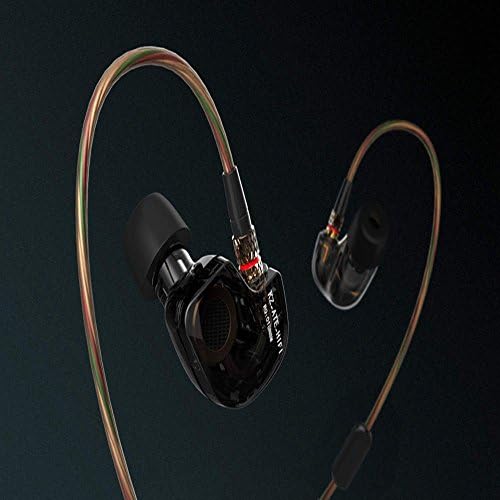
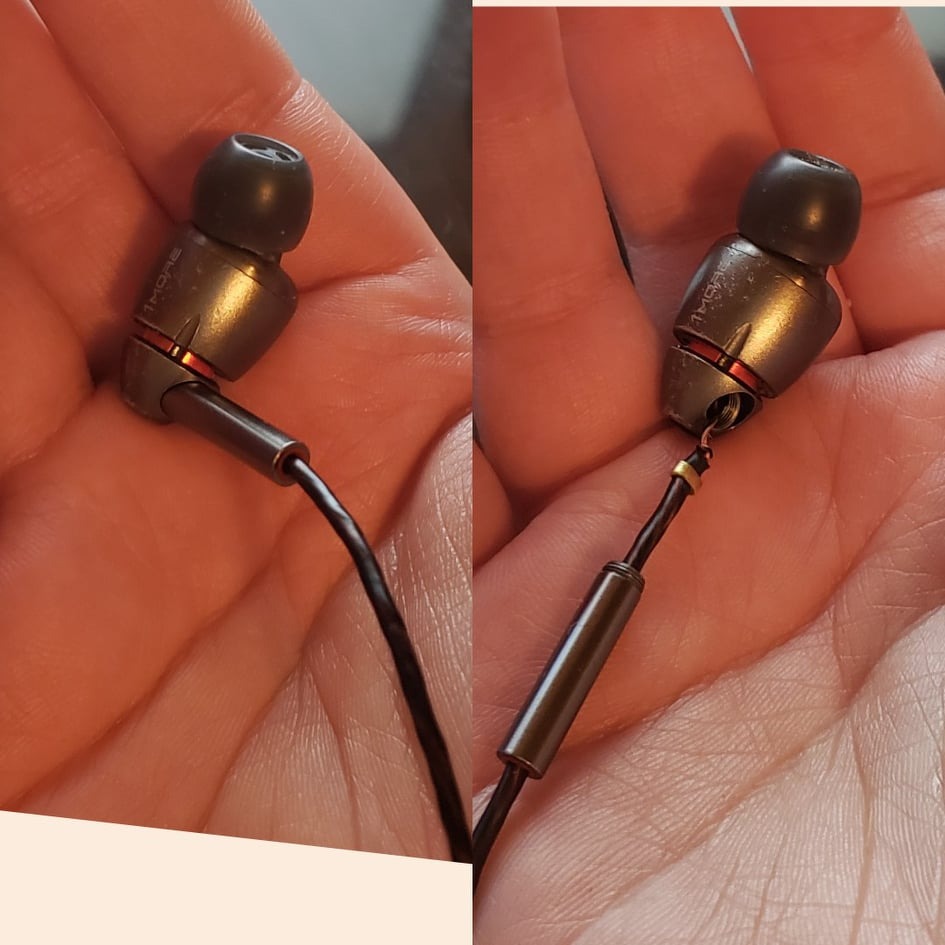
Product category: headphones
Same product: no